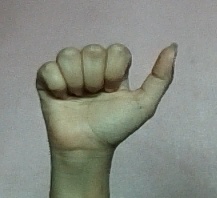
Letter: dhad